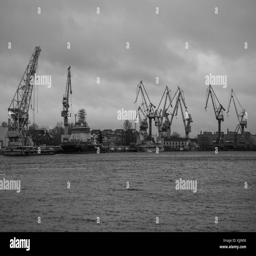
cranes and old ships in the port